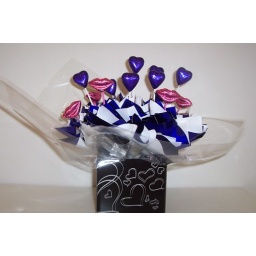
Blue hearts in black box